Joey Bosa

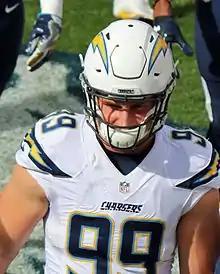
Bosa in 2016

Bosa missed the first four weeks of the season due to a hamstring injury. On October 9, Bosa made his regular season debut against AFC West rival Oakland Raiders. Although Bosa only played 27 snaps, he finished the game with two sacks, a hit, and four hurries. The following game against the Denver Broncos, he had one quarterback hit, five hurries, and a stop while also drawing double teams throughout the game. Bosa was named Defensive Rookie of the Month for October. Despite being limited to 12 games, Bosa finished his rookie year with 41 tackles, 10.5 sacks, and a forced fumble. He was named the NFL Defensive Rookie of the Year. He was named to the NFL All-Rookie Team. He was ranked as the 100th best player in the league by his peers on the NFL Top 100 Players of 2017.